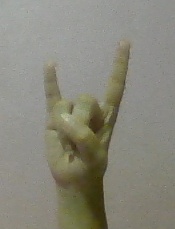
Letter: la